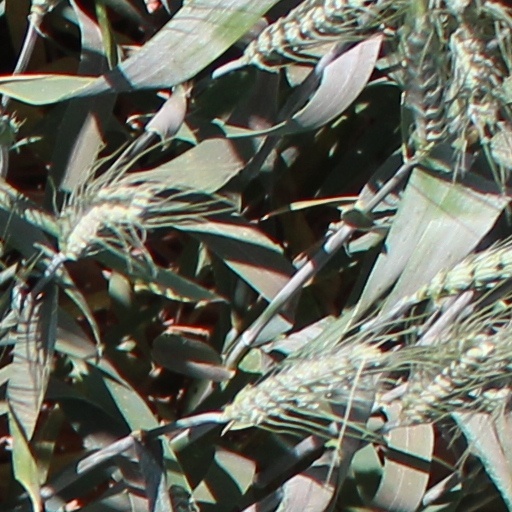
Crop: wheat